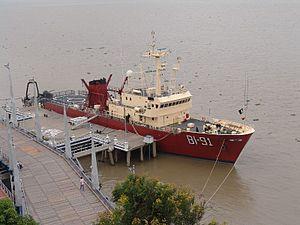
La Marine équatorienne est une composante des Forces armées équatoriennes.
Le BAE Orión (BI-91) est un navire océanographique et hydrographique de la Marine équatorienne conçu pour la réalisation d'océanographie physique, de biologie marine, de géologie marine, de météorologie, d'environnement, de levés hydrographiques, de levés sismiques et d'échantillonnage de sédiments et de travaux d'aide à la navigation. Il est donc équipé de laboratoires de chimie, biologie, géophysique, hydrographie et océanographie.